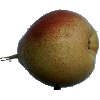
Label: Pear Forelle 1